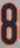
Number: 8